Palmach

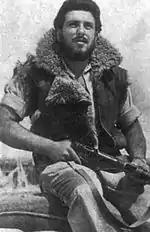
Palmach soldier on guard

On 20 February 1948 the Palmach launched an operation in Caesarea, North of Tel Aviv, in which they demolished 30 houses, six were left standing due to lack of explosives. The objective was to prevent them being occupied by British troops as a base against illegal immigrants. Yitzhak Rabin opposed the attack. Although occupied by Arabs the buildings were Jewish owned.